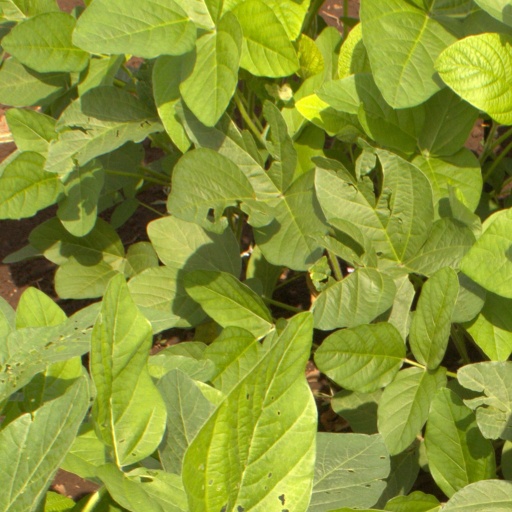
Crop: soybean